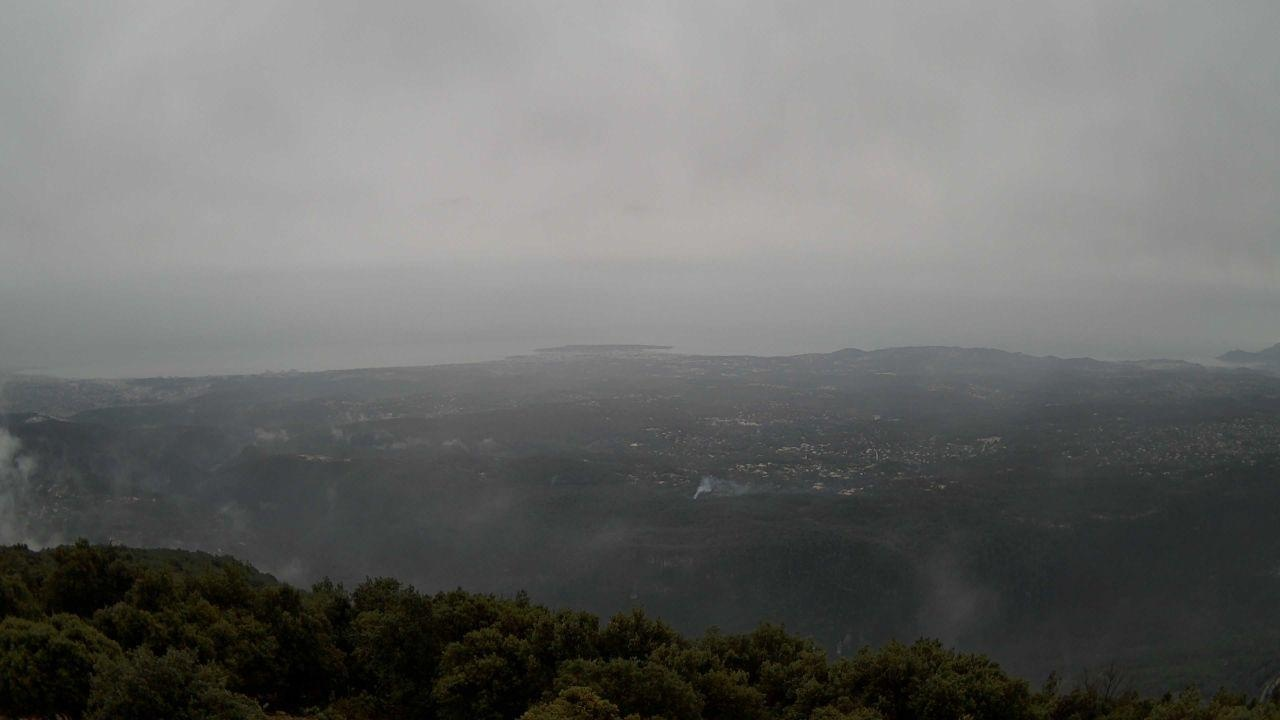
Fire: no
Smoke: yes